Illegal logging in Madagascar

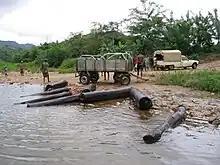
Rosewood removed from Marojejy National Park by waterway in 2005

The use of these rare hardwoods by local people is limited and sustainable, unlike the unsustainable exploitation from illegal and government-approved logging for international markets. The logging of rosewoods and ebonies in Madagascar can be traced back more than twenty years prior to the 2009 Malagasy political crisis. Until recently, the island's forests had not experienced the levels of intense logging seen in countries like Malaysia or Indonesia due to its smaller trees, challenging terrain, and national policies favoring locally controlled, small-scale operations. Forestry laws have been in place since at least the 1960s, and commercial logging has been regulated by the state. For decades, artisanal loggers have extracted high-value trees from most remaining forests on the island. Between 1974 and 1980, logging was permitted in the northern section of the Zombitse protected area. In the 1970s, a logging company received permission from the state to selectively harvest precious hardwoods from Ihera Classified Forest, which continued legally until all trees of commercially valuable size had become rare. However, illegal logging began when local leaders manipulated the remaining loggers to continue the extracting on a smaller scale for their own benefit.